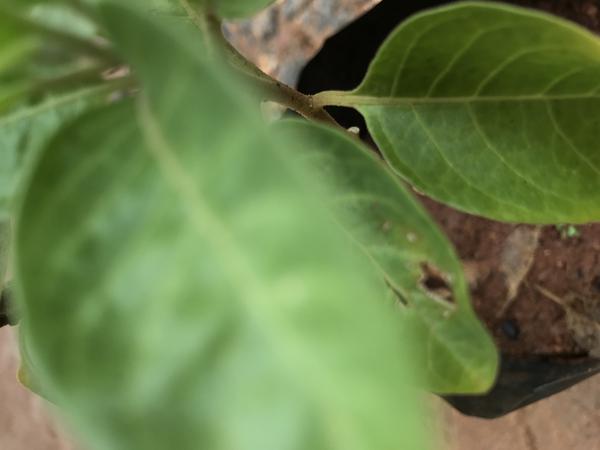
Plant: Ashwagandha